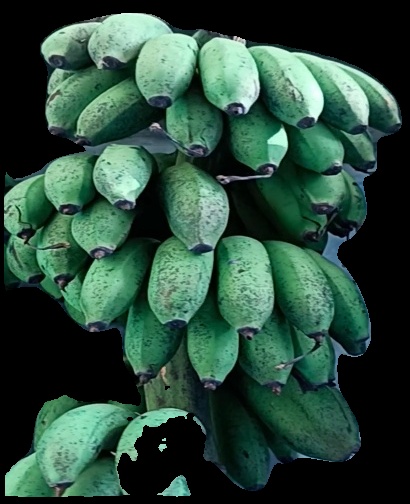
Variety: rasbale
Grade: grade2